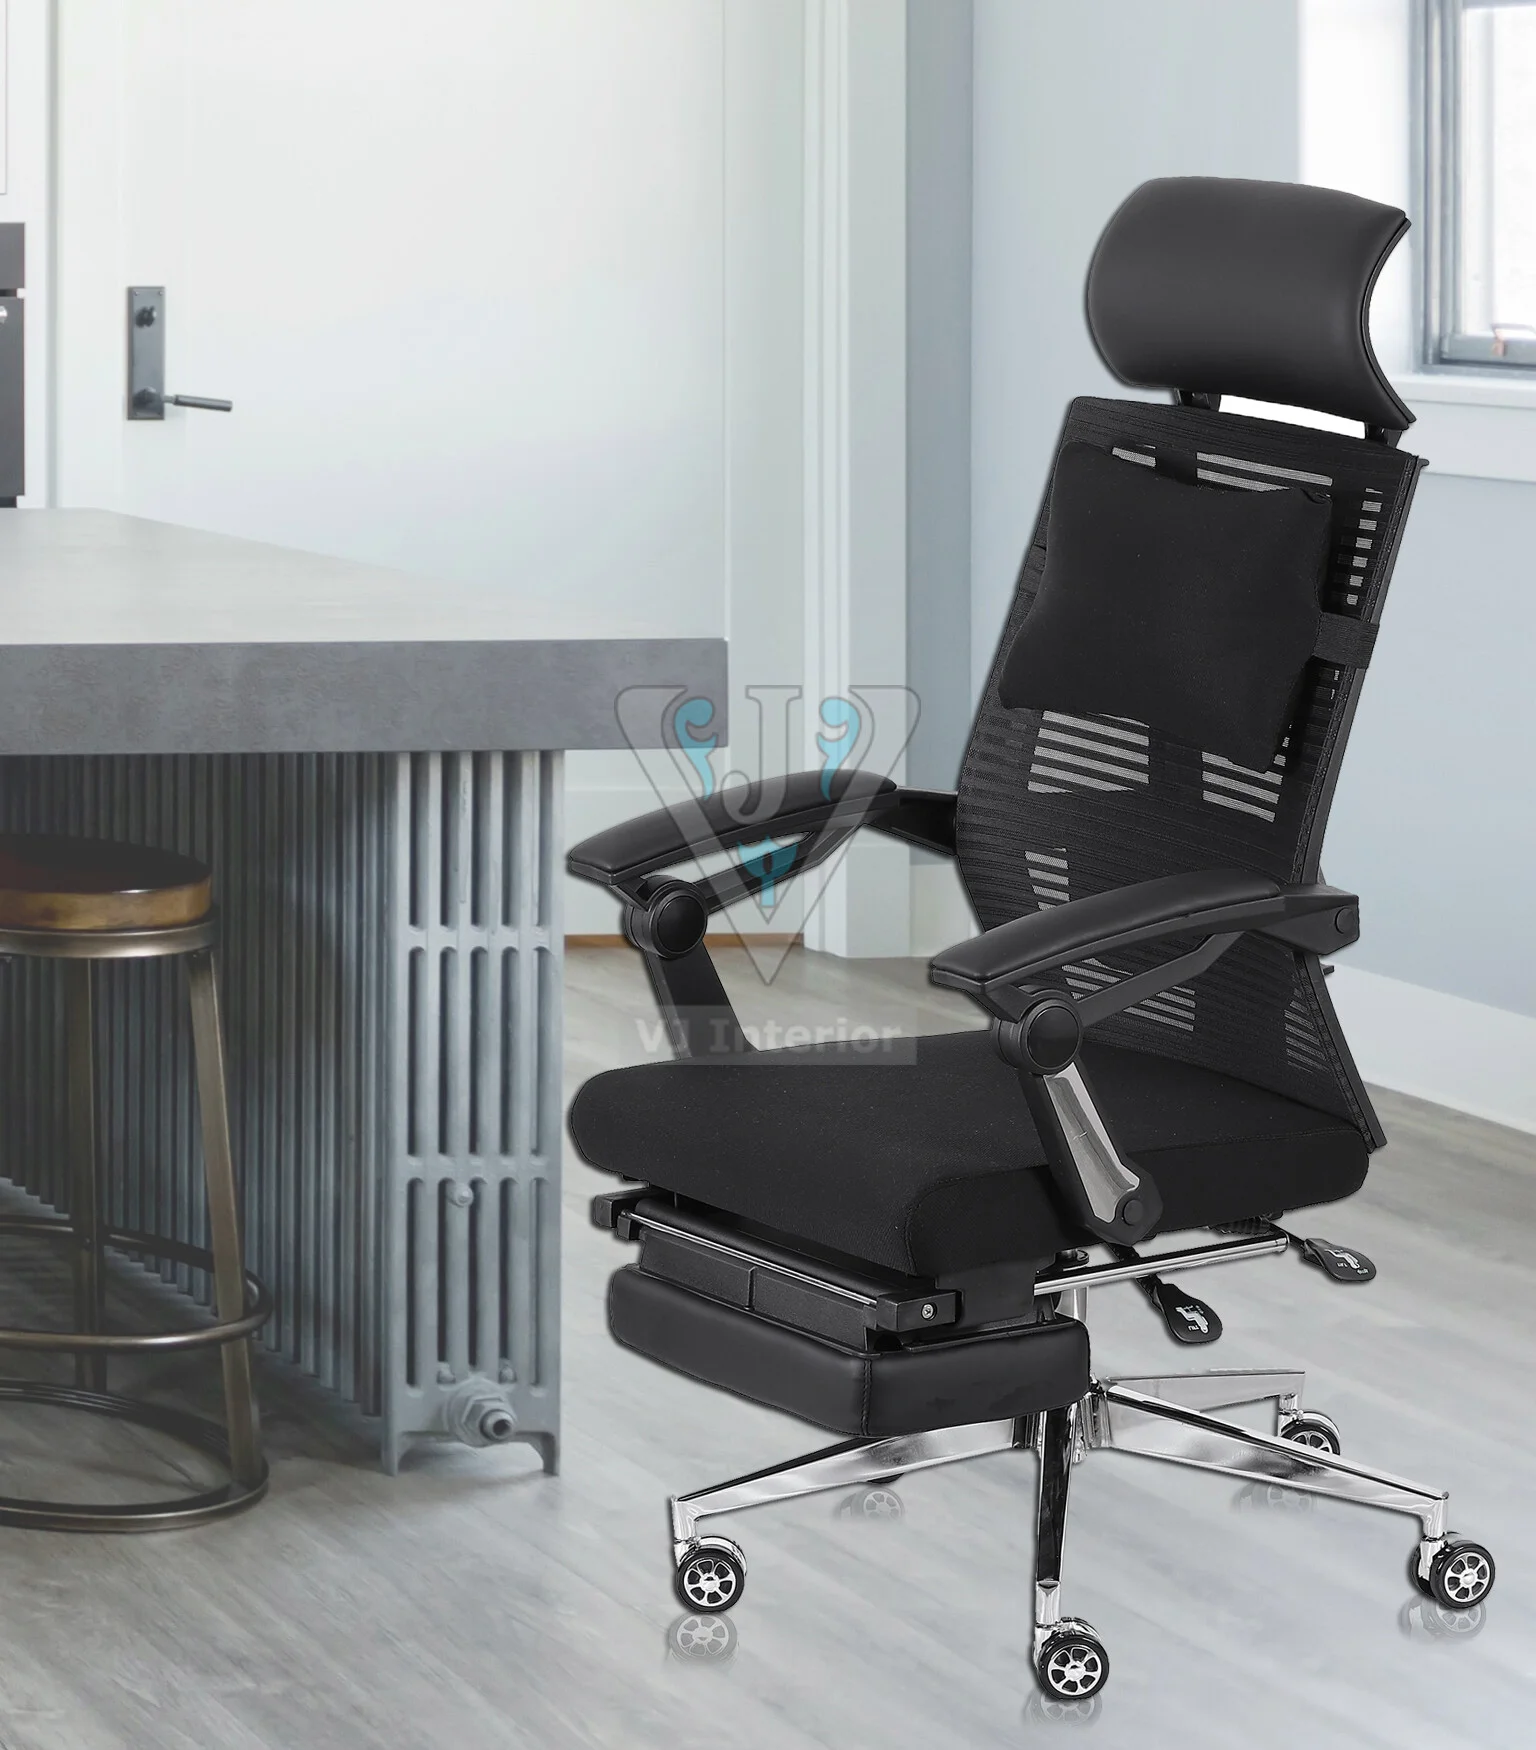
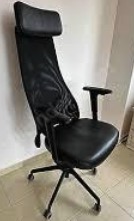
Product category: items_chair
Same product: no